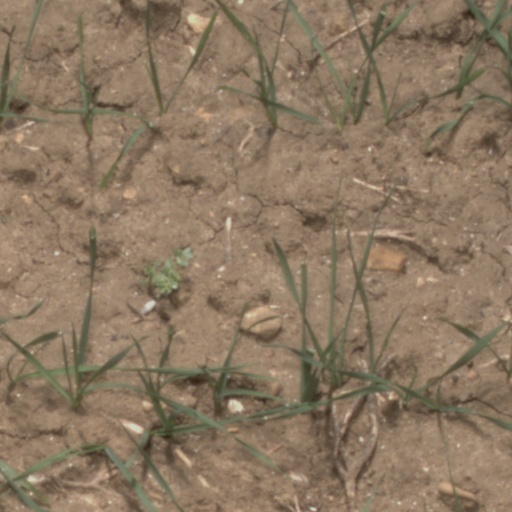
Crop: wheat